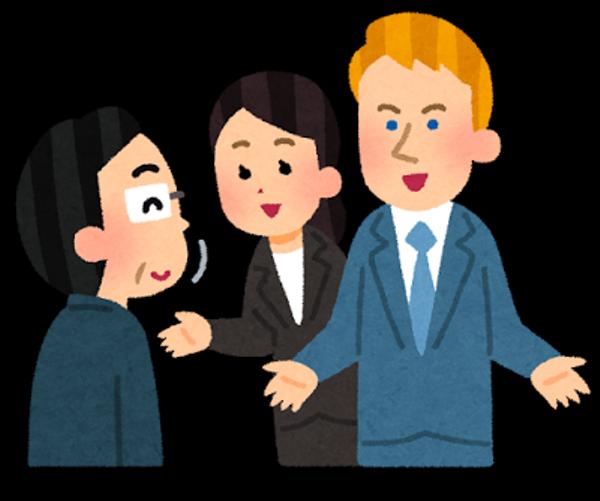
回答: 通訳「やっと二人きりになれましたね」